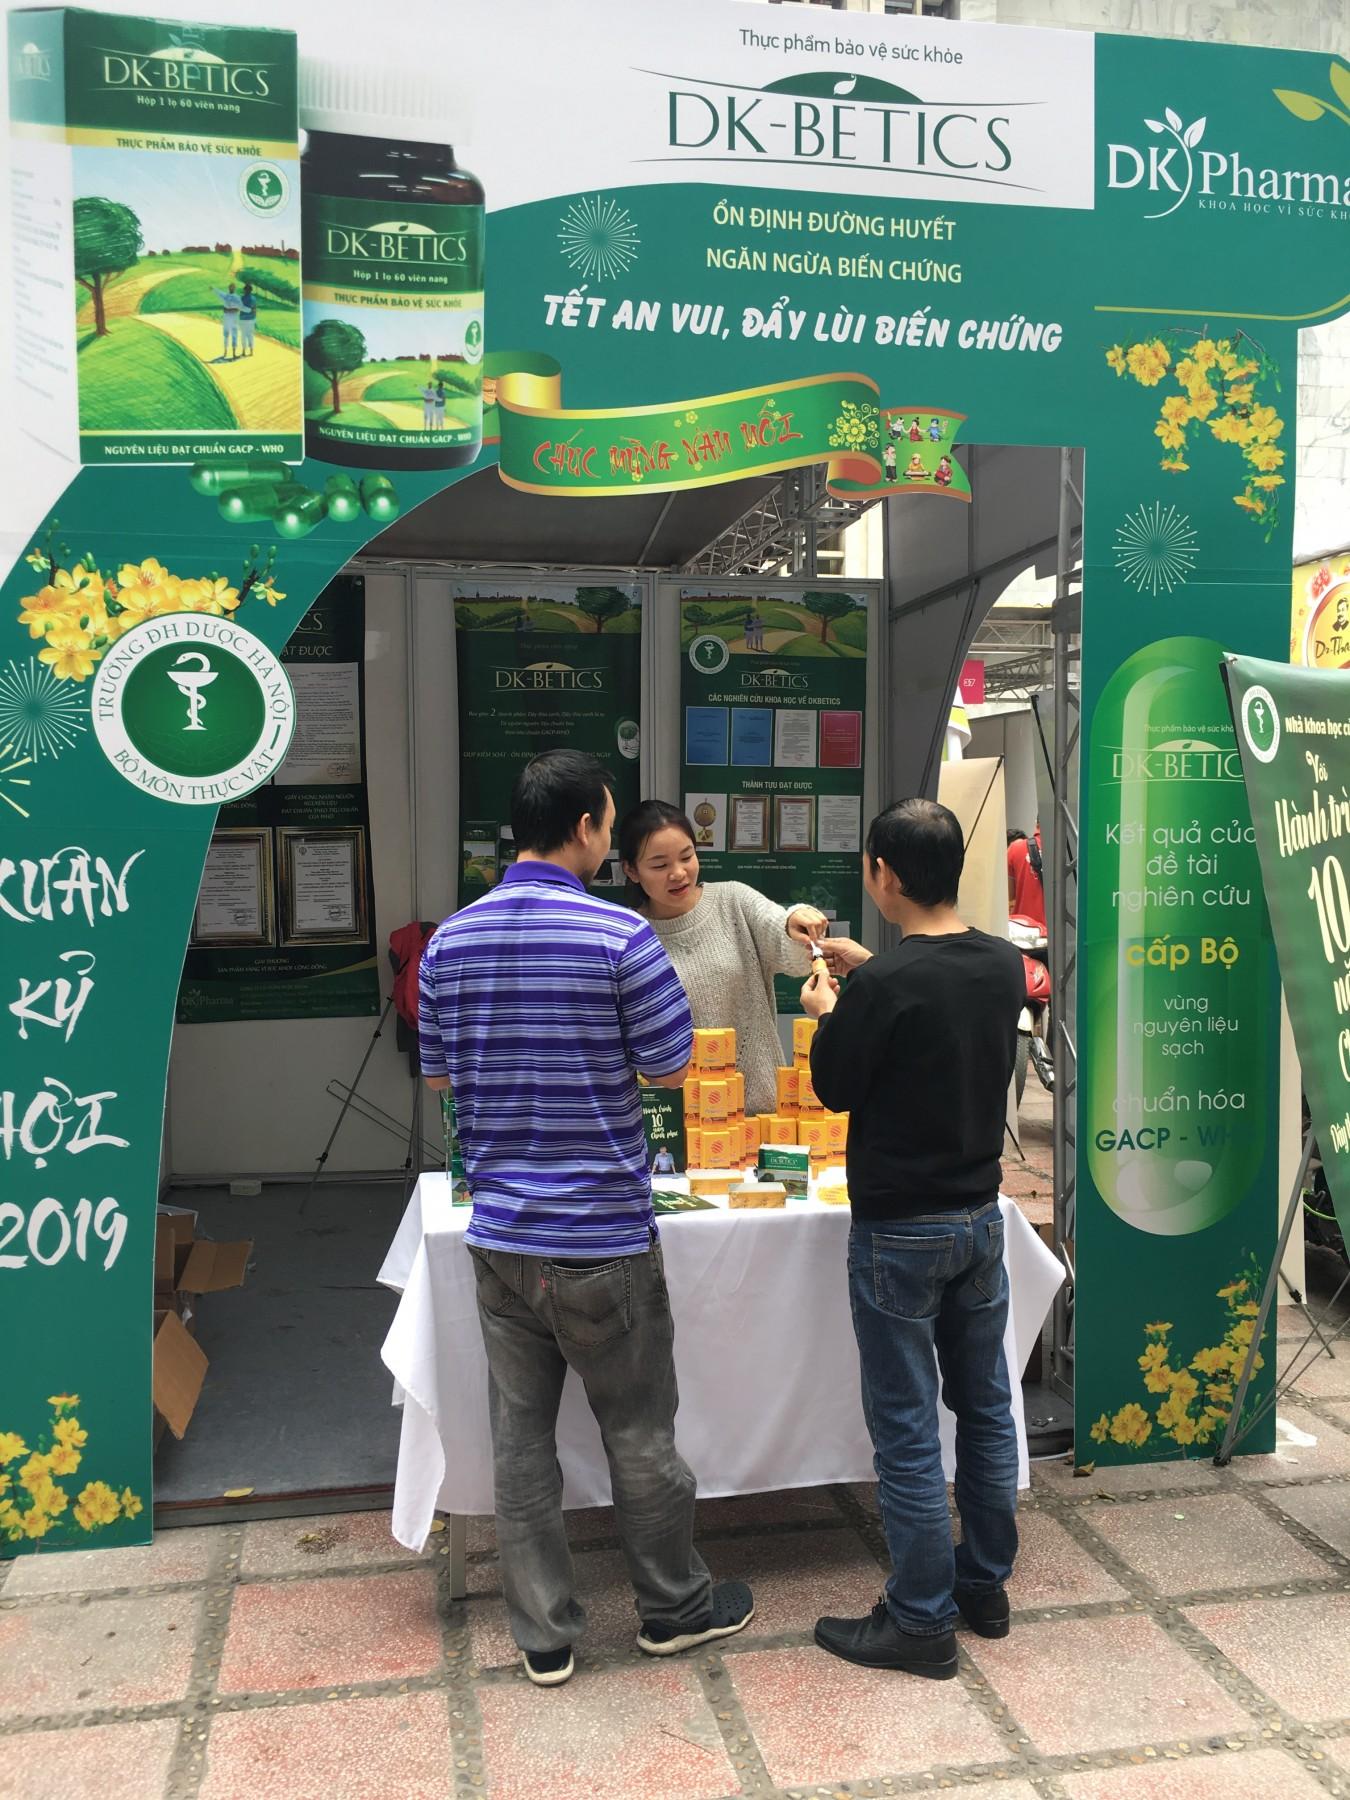
đây là hình ảnh chụp ở phía trước một gian trại bán thuốc